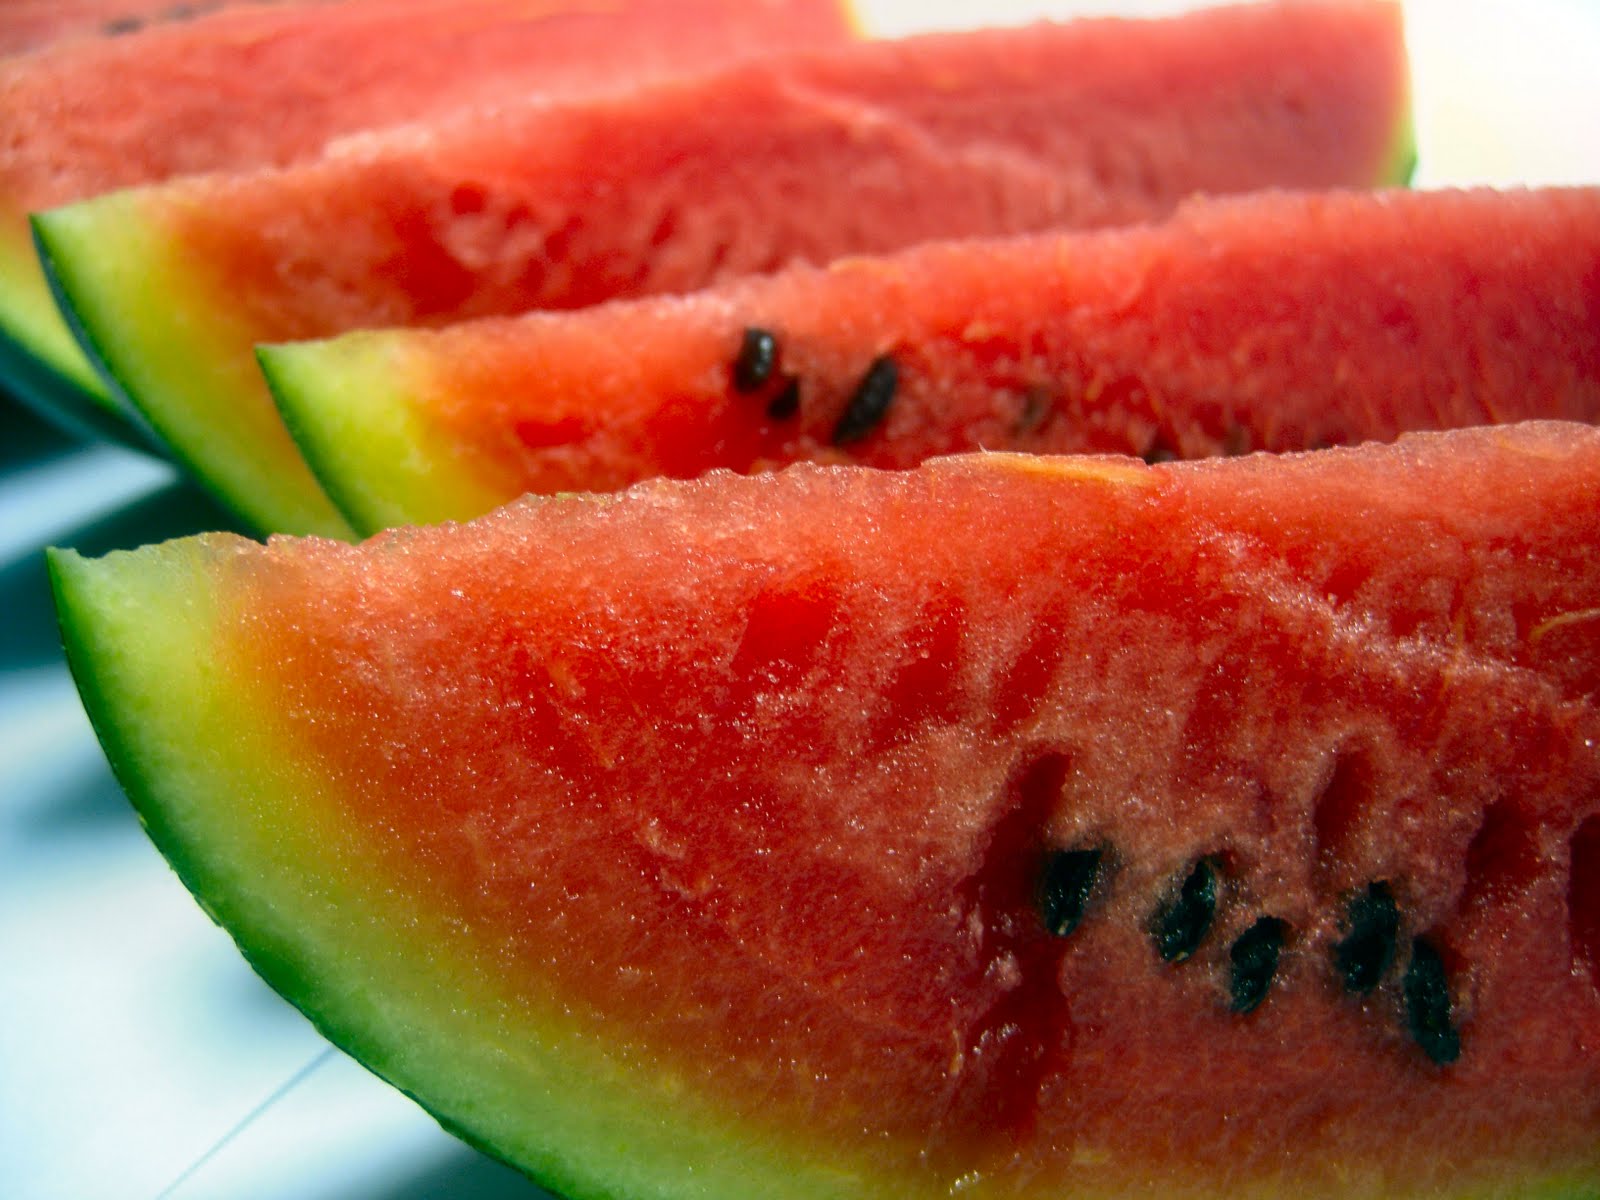
Label: Watermelon